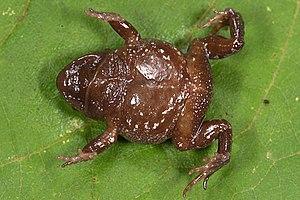
Bryophryne gymnotis est une espèce d'amphibiens de la famille des Craugastoridae.